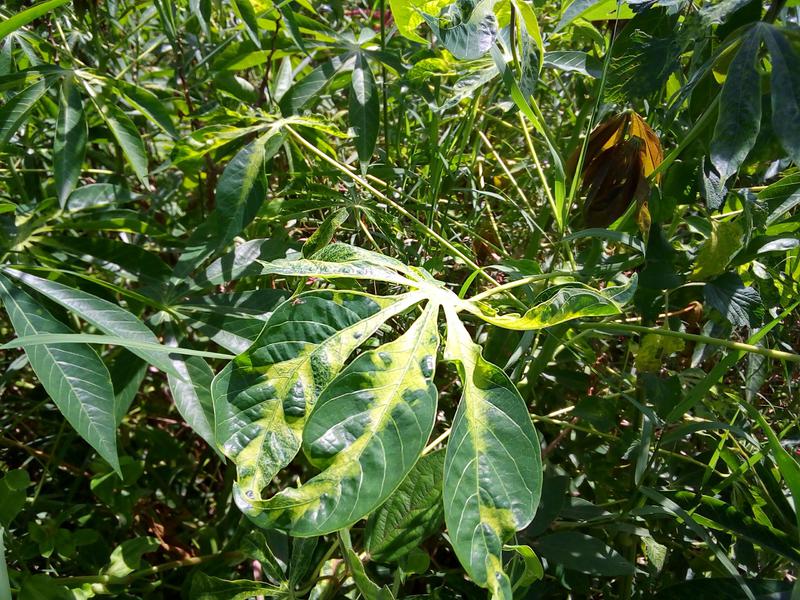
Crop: cassava
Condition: mosaic_disease